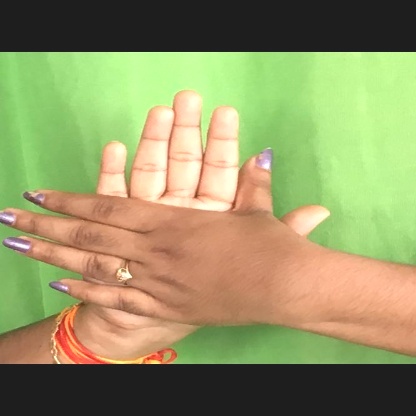
Mudra: Chakra